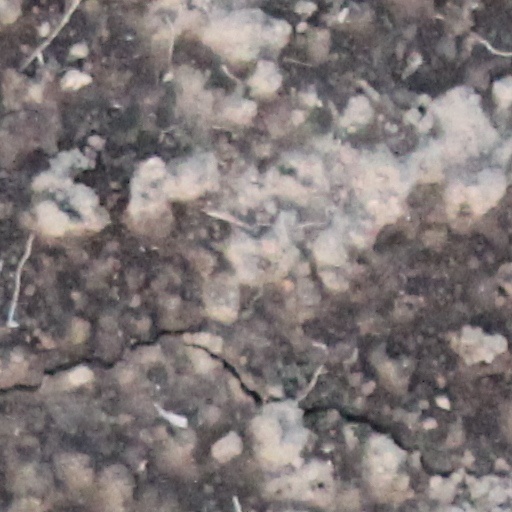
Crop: wheat